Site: brandenburg
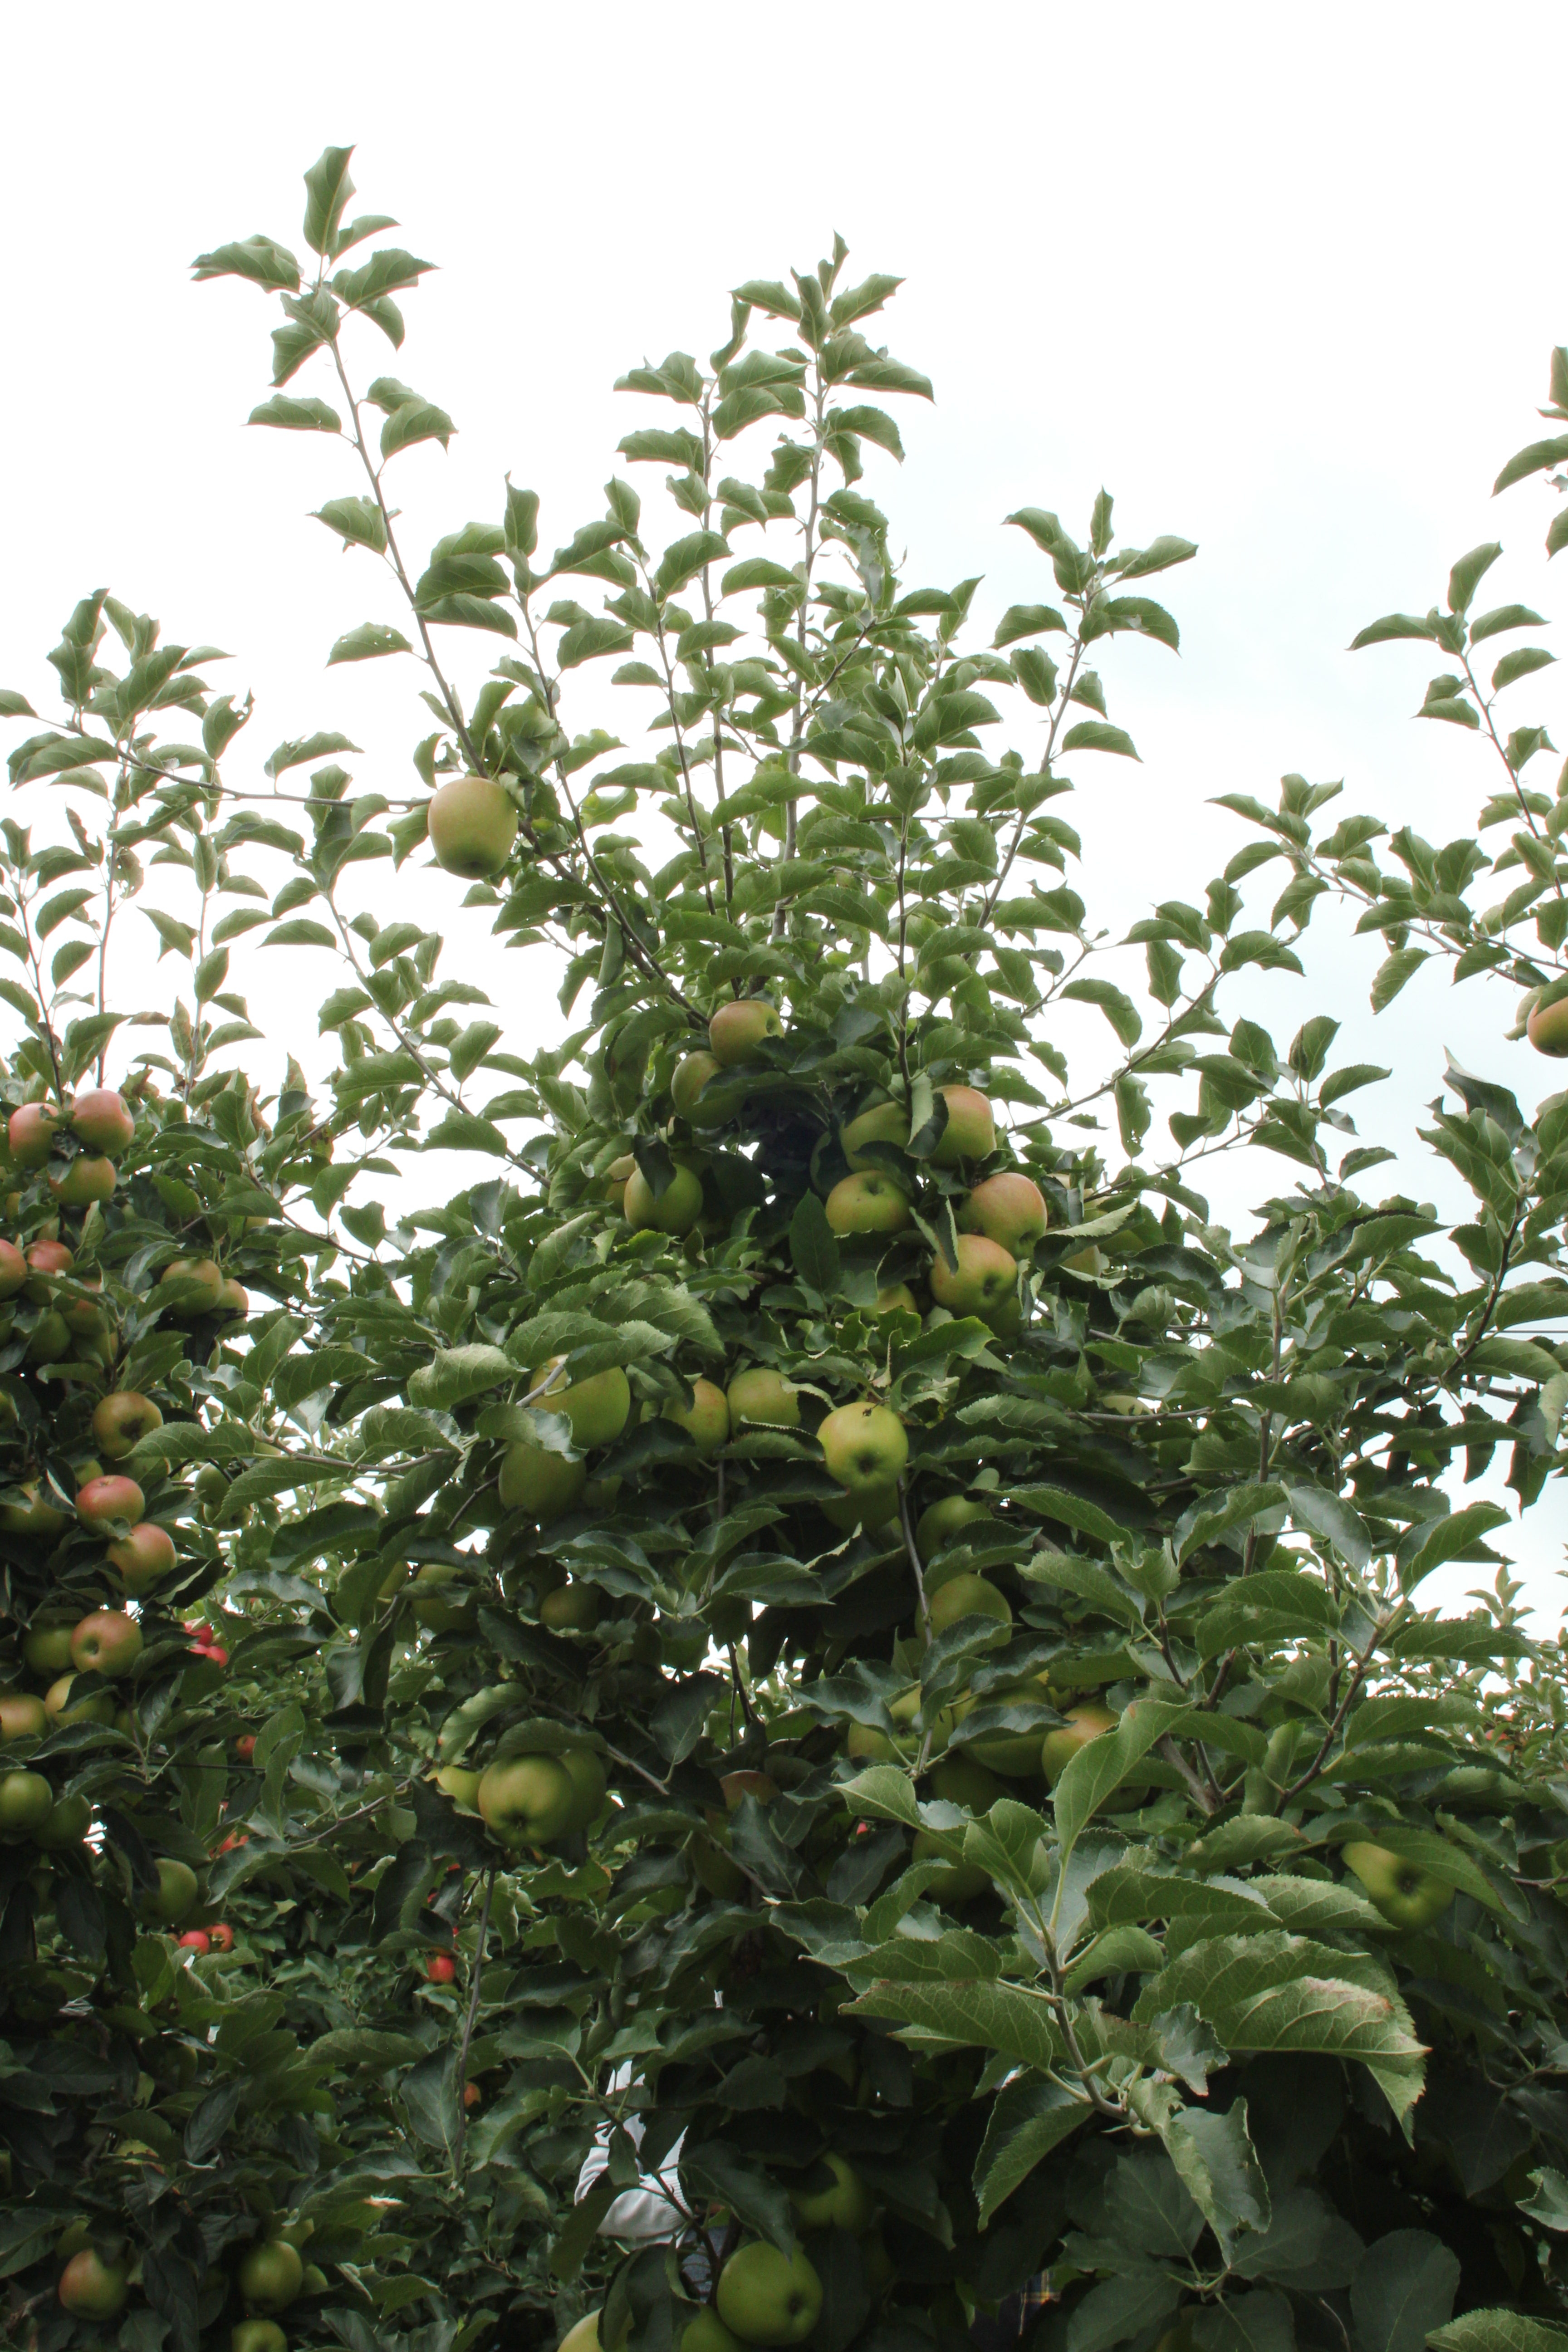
Growth stage (BBCH 87): Maturity of fruit and seed